Funny Lady

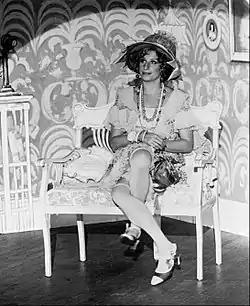
Publicity photo for "Funny Girl to Funny Lady", a live TV special promoting the film, hosted by Dick Cavett (March 9, 1975)

Funny Lady is a 1975 American biographical musical comedy-drama film and the sequel to the 1968 film "Funny Girl". The film stars Barbra Streisand, James Caan, Omar Sharif, Roddy McDowall and Ben Vereen.